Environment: real
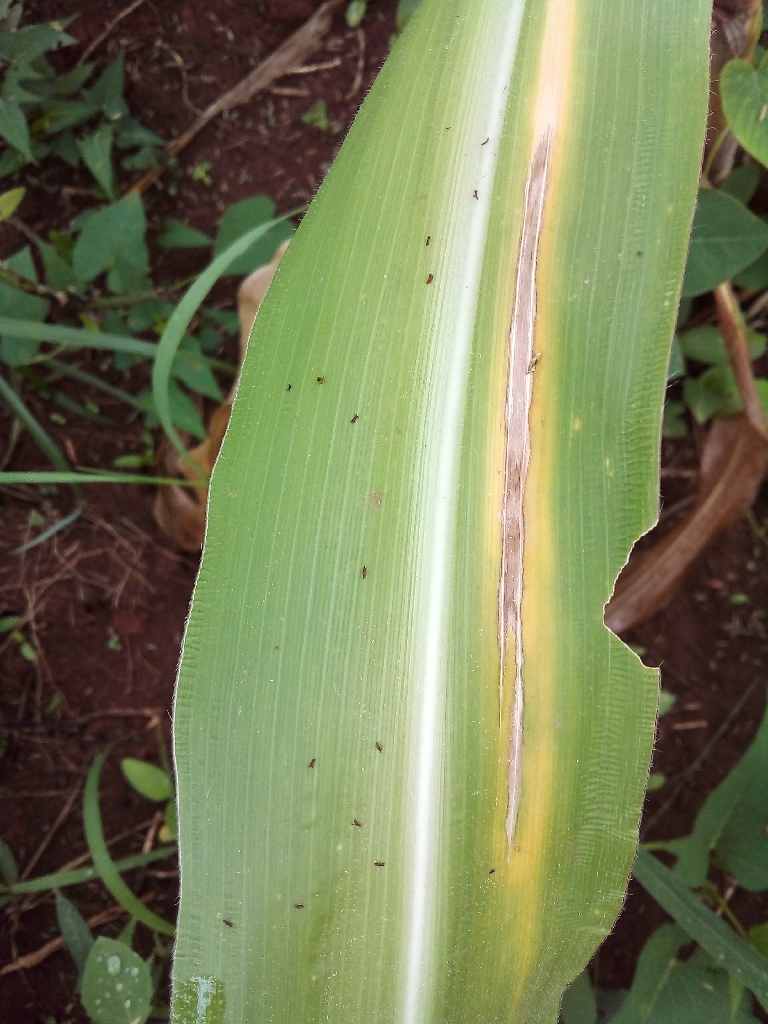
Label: northern_corn_leaf_blight